History of Seville

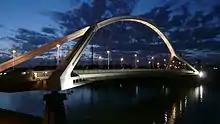
The Puente de la Barqueta (Barqueta Bridge) at dusk

Between 1825 and 1833 Melchor Cano acted as chief architect in Seville, most of the urban planning policy and architectural modifications of the city being made by him and his collaborator Jose Manuel Arjona y Cuba.